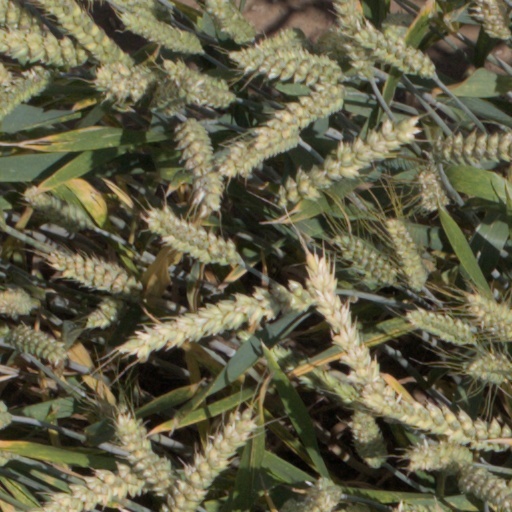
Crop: wheat